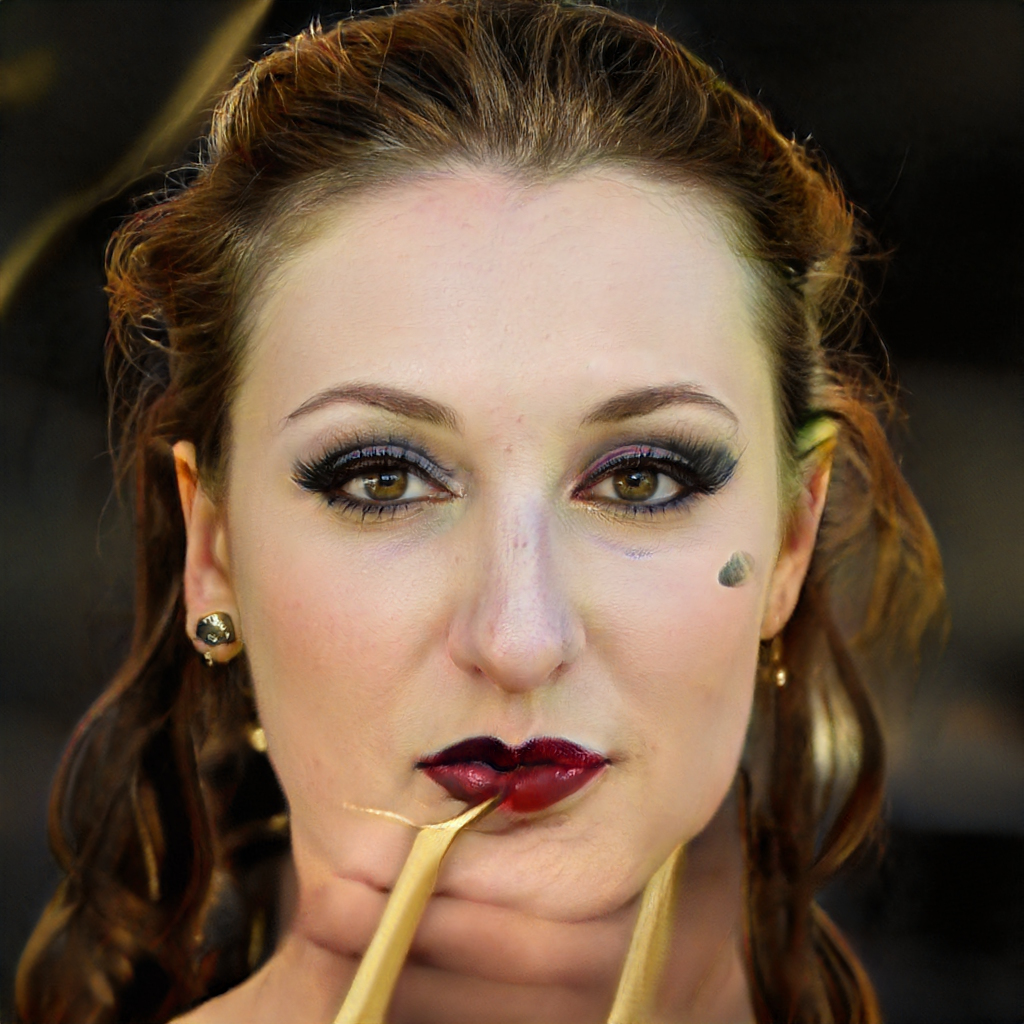
Gender: Female